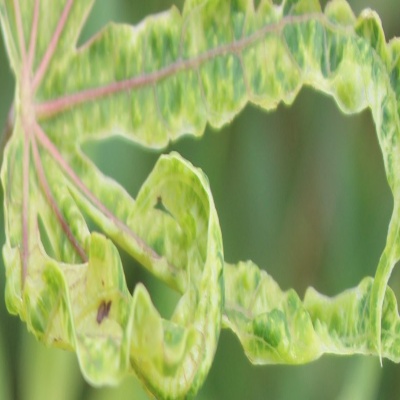
Crop: Cassava
Condition: mosaic